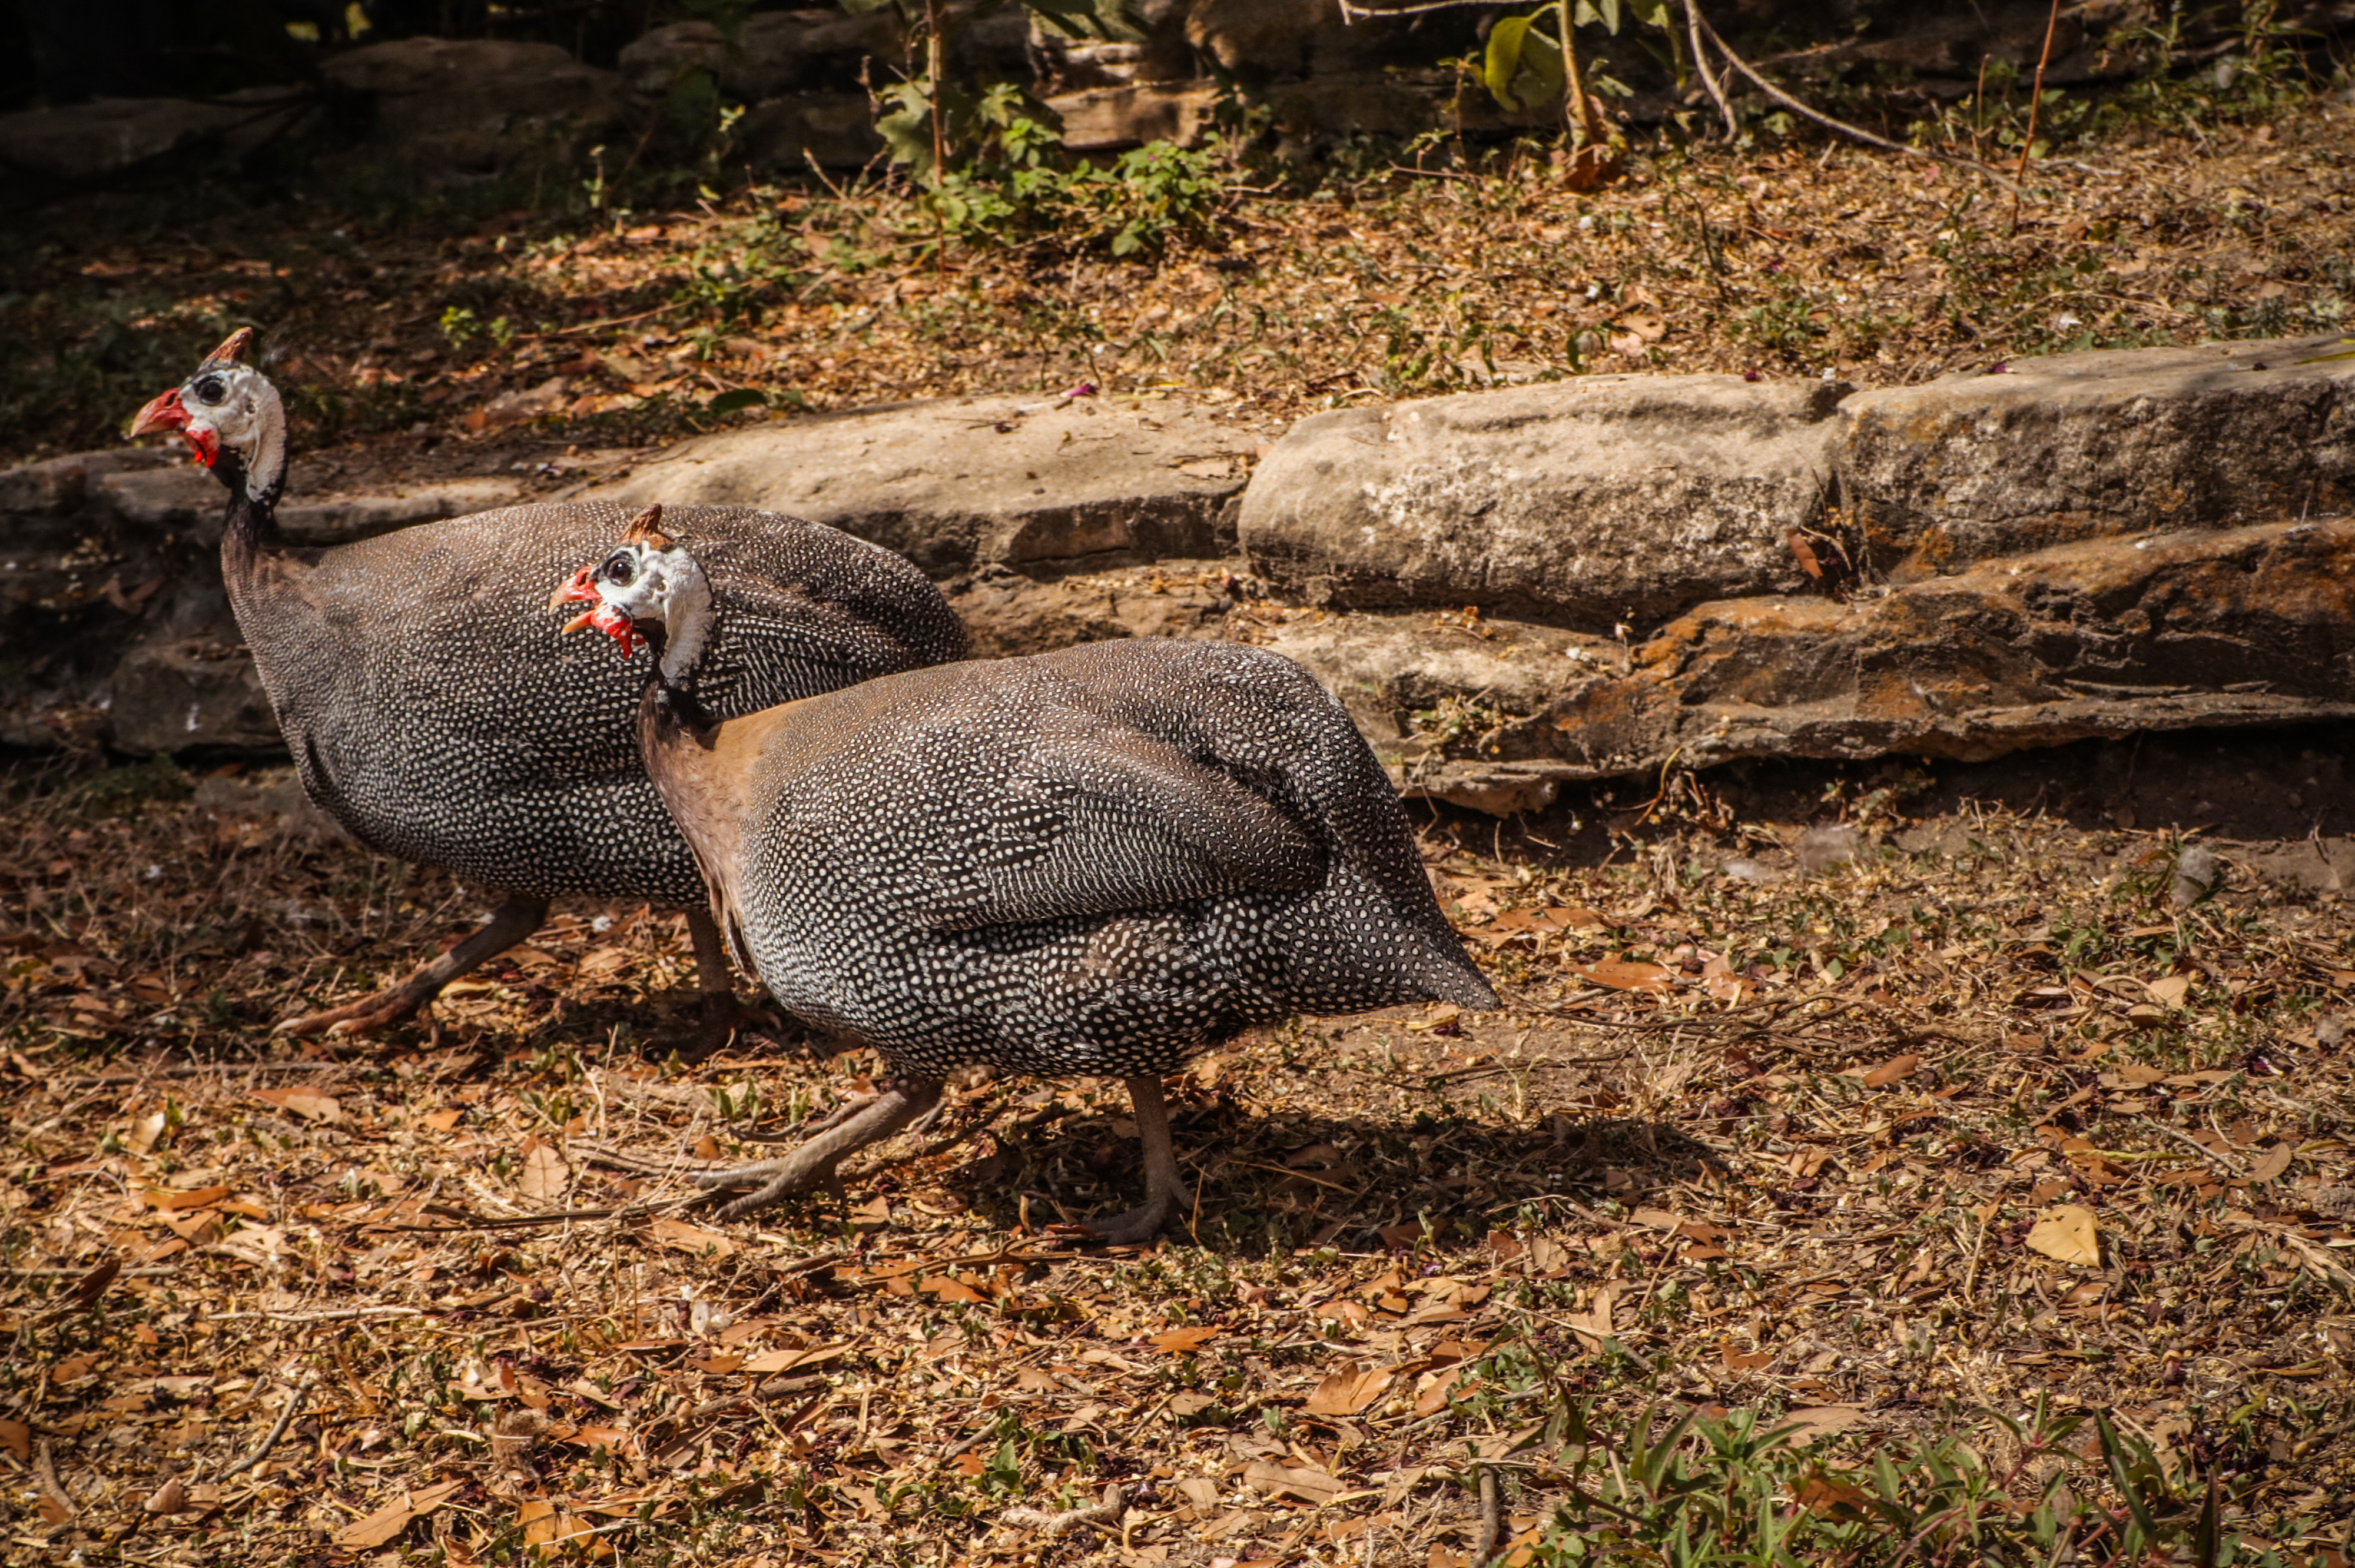
farm, rural, fauna, bird, galliformes, fowl, beak, wildlife, tree, grass